Methodist Church of New Zealand

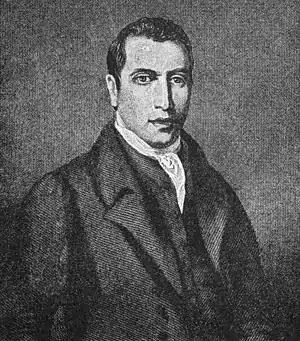
Samuel Leigh was one of the first Wesleyan missionaries in early colonial New Zealand.

The Methodist movement was started by John Wesley, an 18th-century Church of England minister. Methodist missionaries were among the earliest Europeans to come to New Zealand. Missionaries Samuel Leigh and William White established the first Wesleyan mission, Wesleydale at Kaeo on the Whangaroa Harbour, on 6 June 1823. Leigh worked alongside Anglican missionary Samuel Marsden.